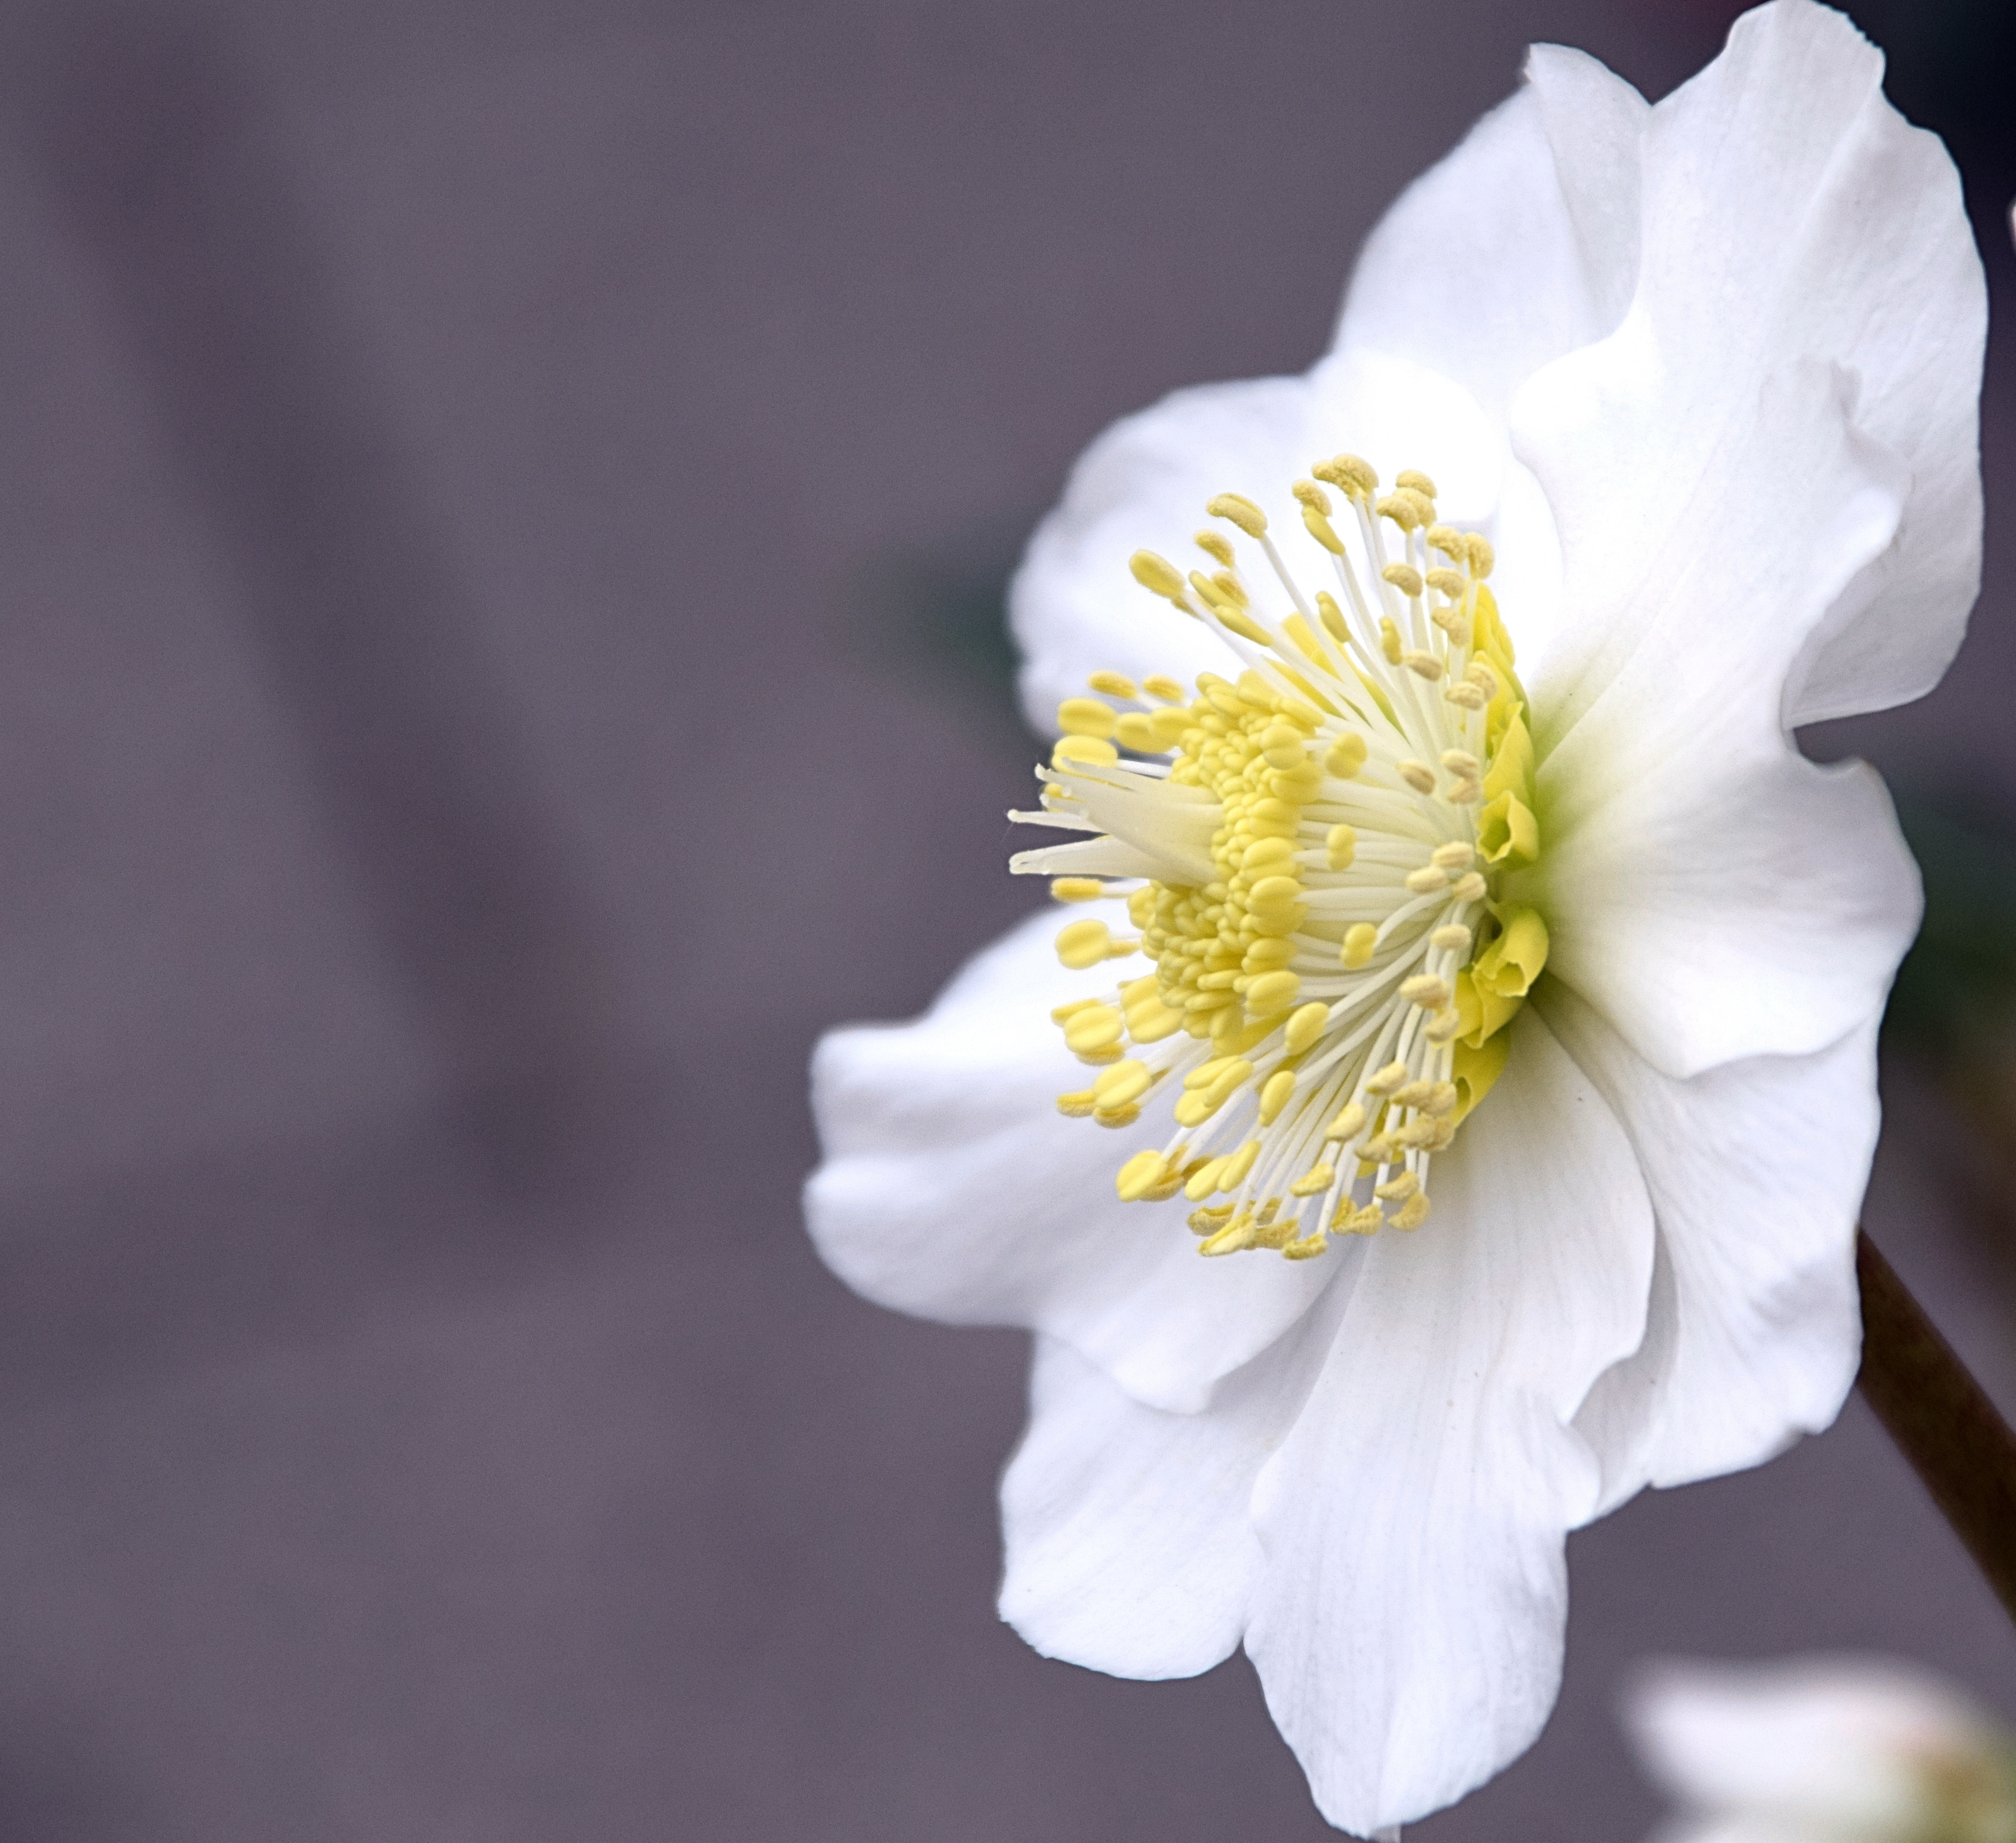
nature, blossom, plant, white, flower, petal, bloom, yellow, christmas, close, flora, white flower, close up, pistil, species, early bloomer, macro photography, beautiful flower, flowering plant, christmas rose, anemone blanda, winterblueher, land plant